LGBTQ rights in Kyrgyzstan

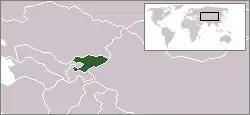
Kyrgyzstan

Lesbian, gay, bisexual, transgender and queer (LGBTQ) people in Kyrgyzstan face significant challenges not experienced by non-LGBTQ residents. While same-sex sexual activity has been legalised in Kyrgyzstan since 1998, same-sex couples are not currently eligible for the same legal protections available to married heterosexual couples.